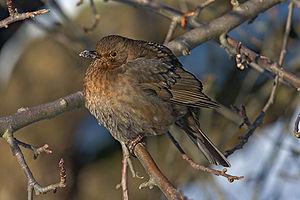
fr:Merle noir Frysk: fy:Klyster Gàidhlig: gd:Lon dubh Galego: gl:Merlo עברית: he:שחרור Hrvatski: hr:Kos Hornjoserbsce: hsb:Kós Magyar: hu:Fekete rigó Íslenska: is:Svartþröstur Italiano: it:Turdus merula 日本語: ja:クロウタドリ Latina: la:Merula Lëtzebuergesch: lb:Märel (Vull) Limburgs: li:Merel Lietuvių: lt:Juodasis strazdas Latviešu: lv:Melnais meža strazds Nedersaksies: nds-nl:Gietelink